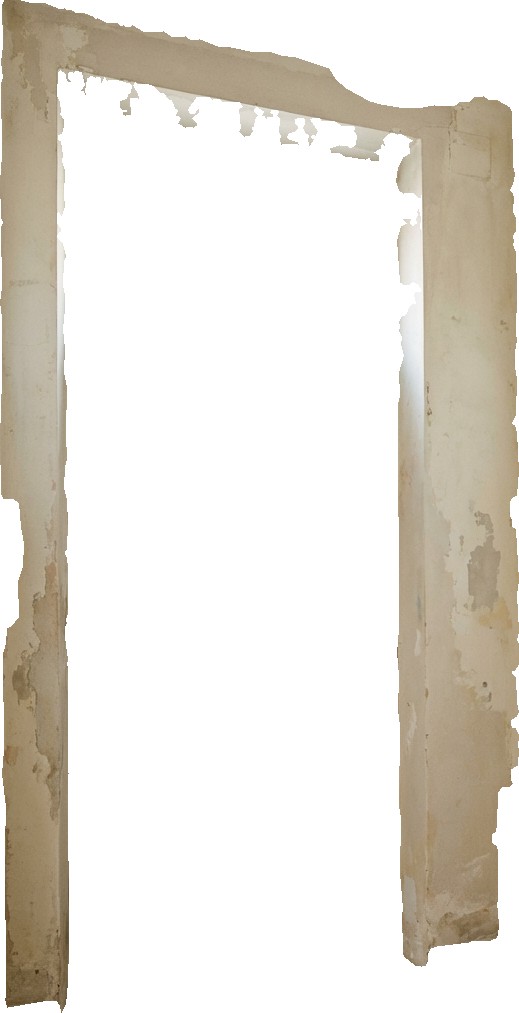
Surface category: wall